Miles Burris

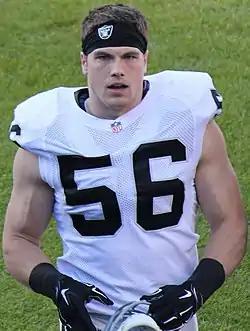
Burris in the 2014 NFL season

Miles James Burris (born June 27, 1988) is an American actor and former professional football linebacker who played for the Oakland Raiders from 2012 to 2014. He played college football at San Diego State and was selected in the fourth round of the 2012 NFL draft by the Oakland Raiders. In his rookie season, Burris immediately became a regular part of the Raiders' defense, starting all but one game that season. He has also worked as an actor, appearing in the Disney+ film "Safety" as well as HBO’s "The Righteous Gemstones" and the Netflix series "Lucifer."